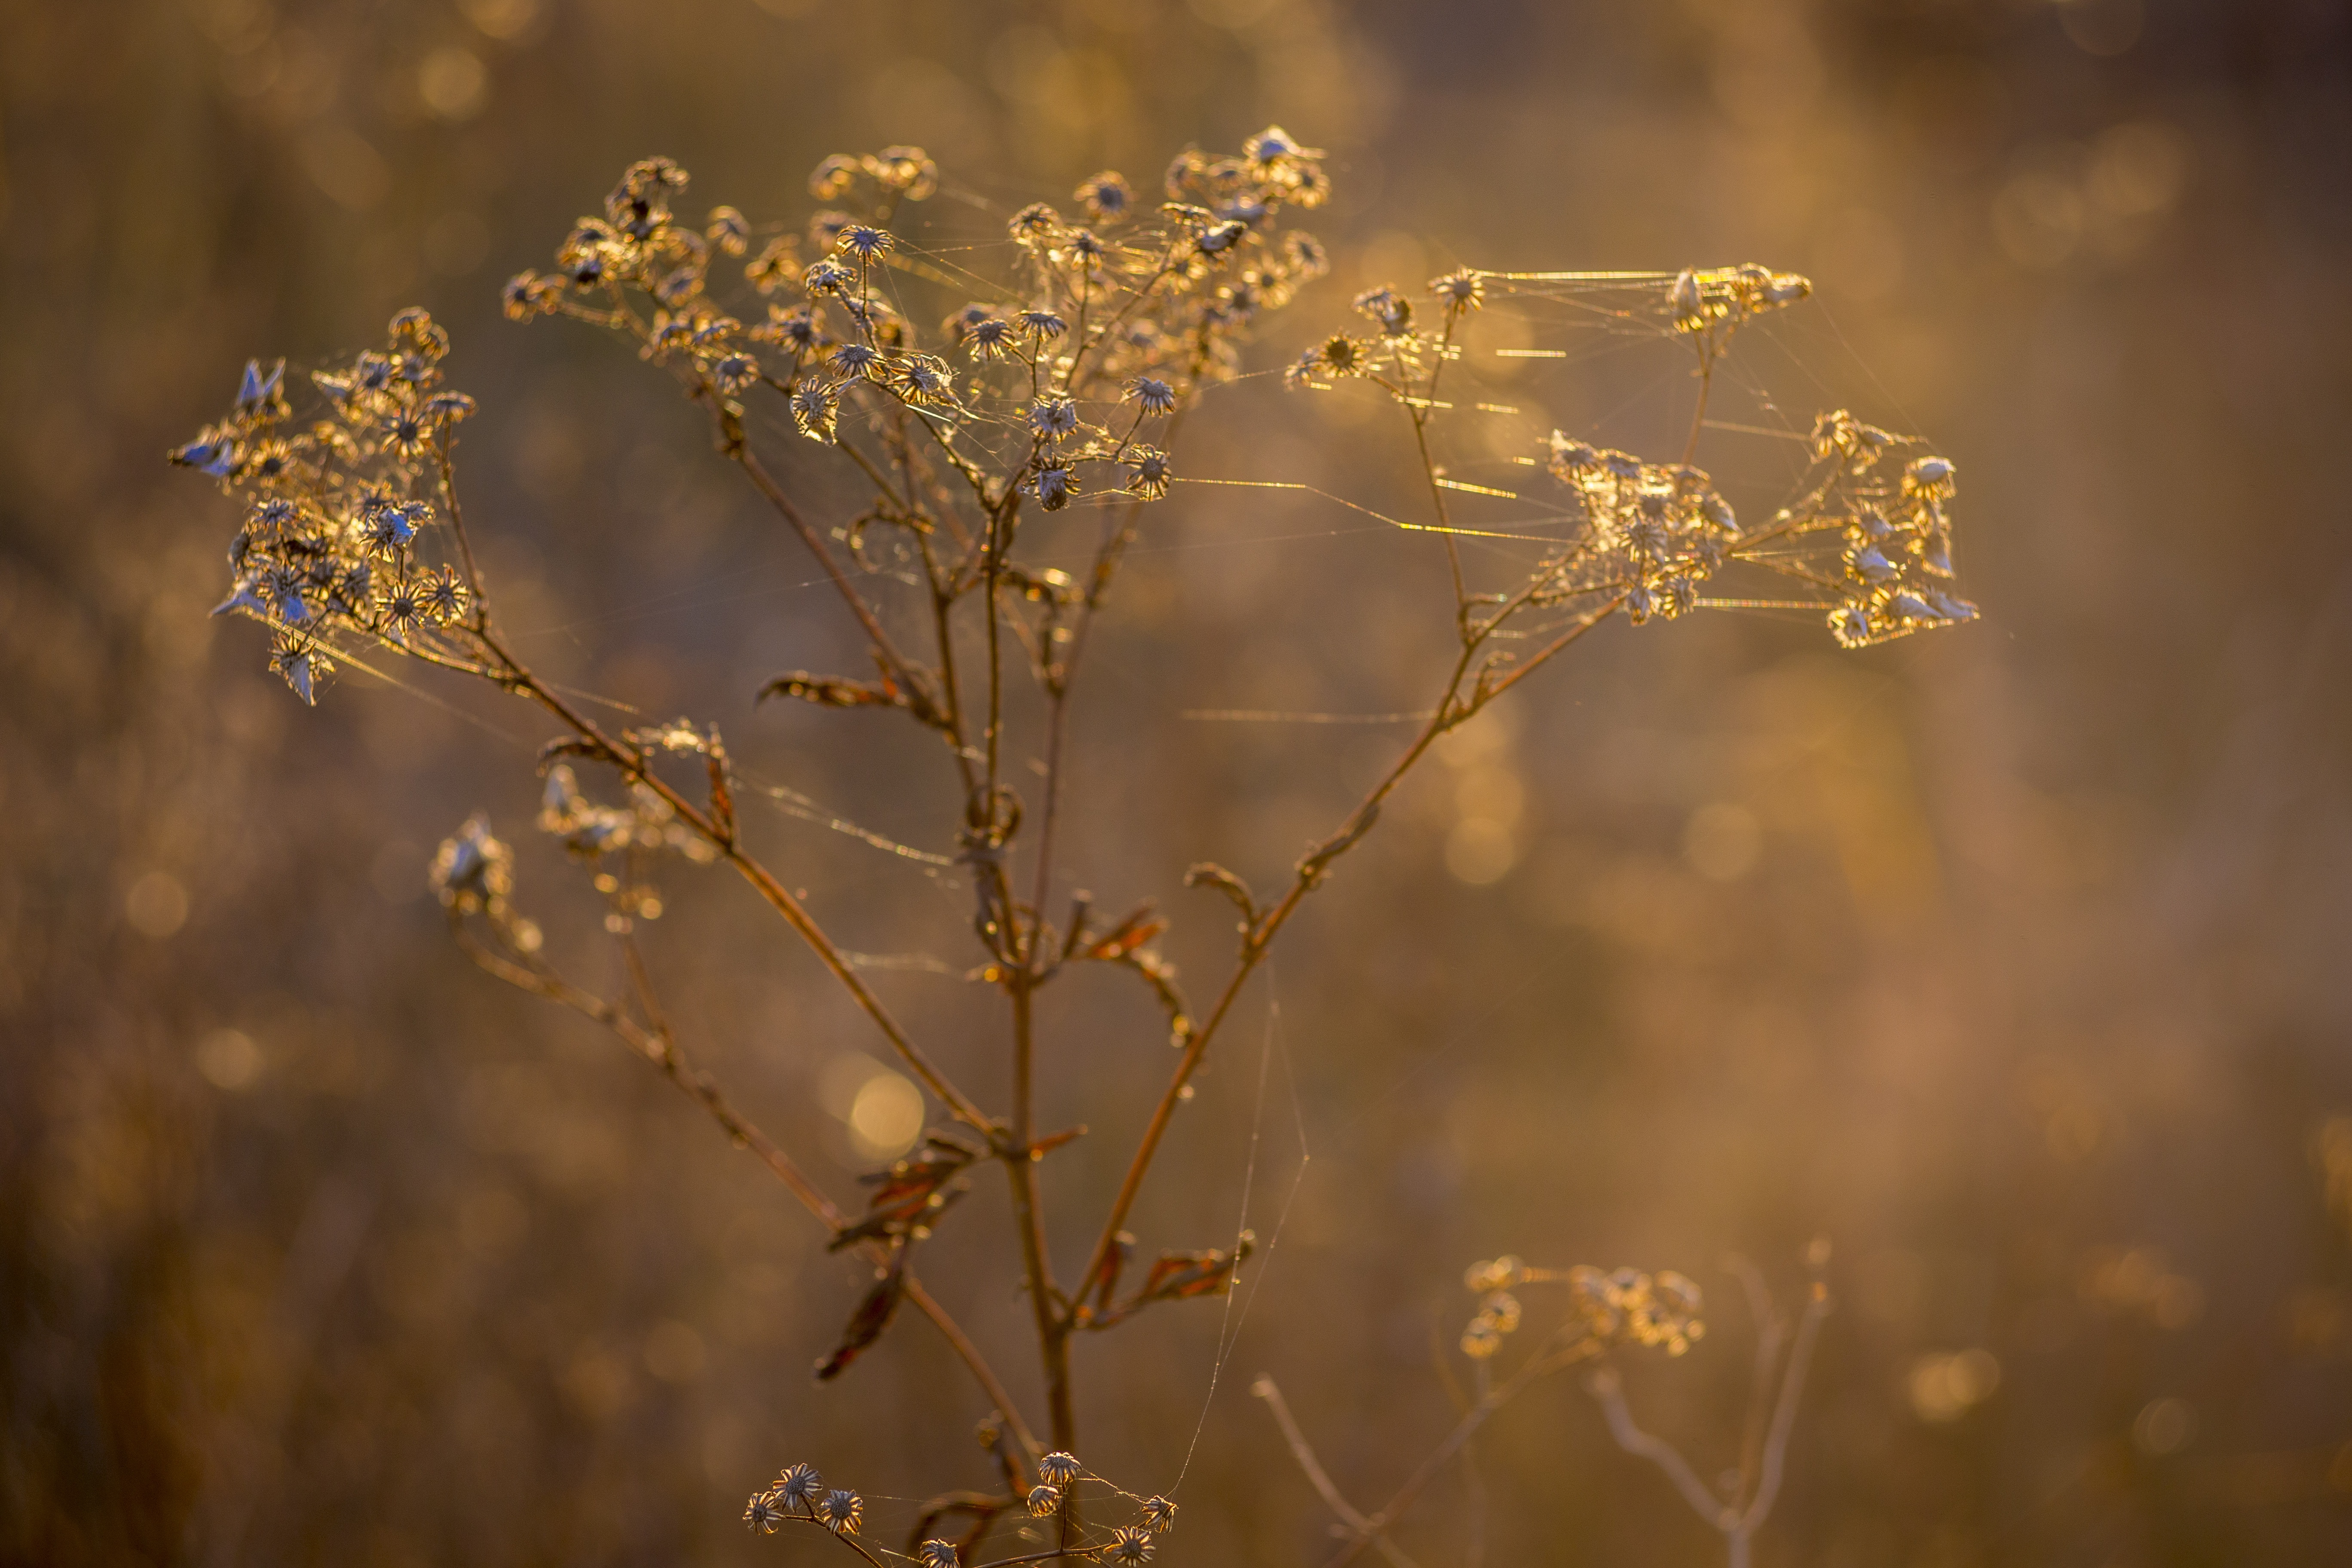
tree, nature, branch, blossom, bokeh, plant, photography, warm, stem, sunlight, morning, leaf, flower, frost, summer, dry, web, reflection, autumn, yellow, flora, season, heat, twig, spider web, close up, sheet, backlight, ukraine, spiders, macro photography, inflorescence, indian summer, atmospheric phenomenon, grass family, plant stem, woody plant, devil drooling, drooling devil